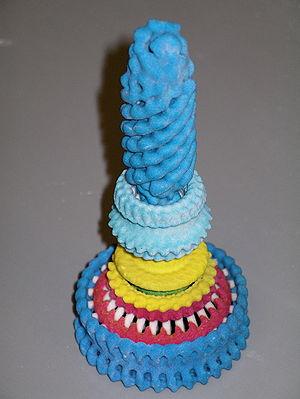
Le flagelle est généralement une structure assurant la mobilité d'une cellule. Les procaryotes et les eucaryotes ont développé ce type d'organelle sur des principes architecturaux et fonctionnels très différents.